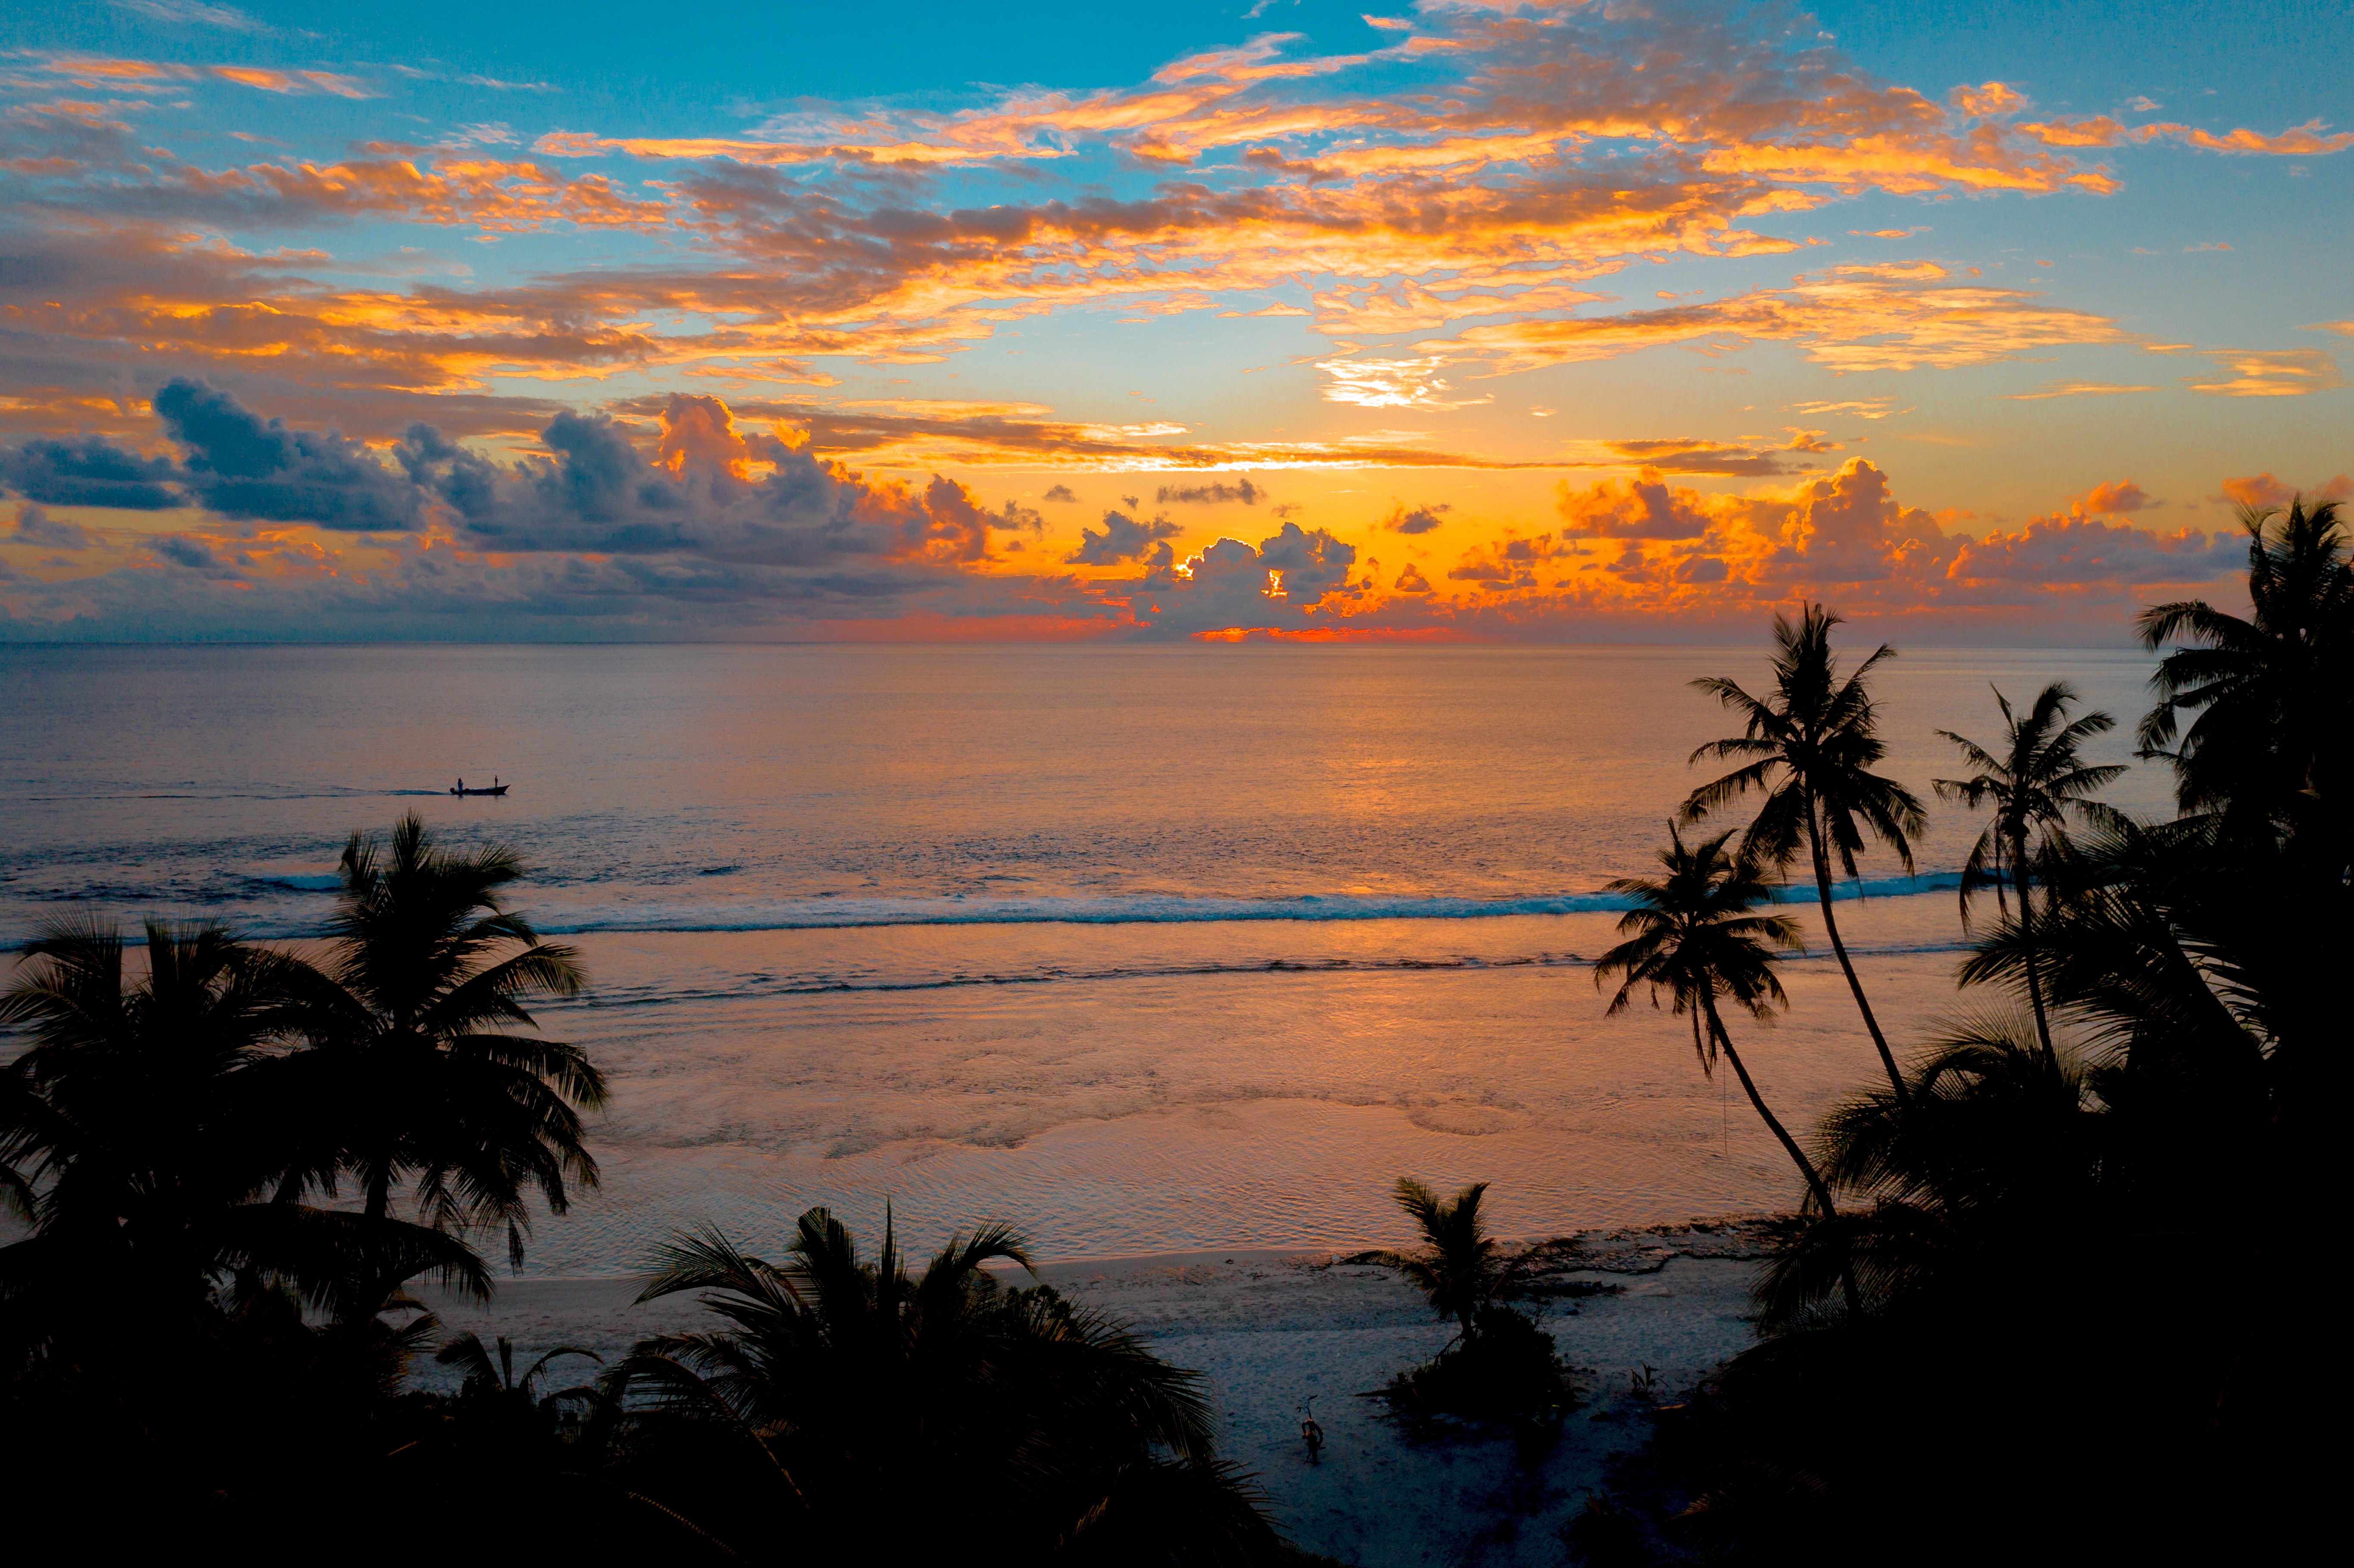
nature, beach, sea, water, cloud, sky, daytime, afterglow, dusk, sunset, natural landscape, orange, sunlight, sunrise, tree, vegetation, red sky at morning, arecales, body of water, coastal and oceanic landforms, horizon, landscape, morning, plant, woody plant, summer, calm, palm tree, shore, cumulus, wind wave, lake, caribbean, evening, coast, sun, wilderness, tropics, ocean, dawn, sound, attalea speciosa, wave, bay, island, vacation, elaeis, tourism